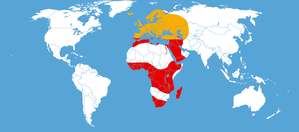
Le Sphinx tête de mort est une espèce de lépidoptères de la famille des Sphingidae. Principalement présent en Europe, en Afrique et au Moyen-Orient, ce grand papillon migrateur est connu pour le motif de son thorax qui évoque une tête de mort.